Samuel Whiting Jr.

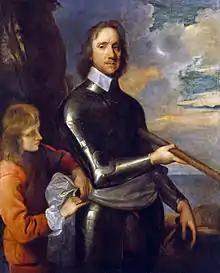
In 1650, Rev. Samuel Whiting Snr.'s distant relative Oliver Cromwell (pictured) asked Whiting to go to Ireland to convert the Catholics to Puritanism

The Reverend Samuel Whiting Jr. (1633–1713) was Billerica's first settled minister, serving in that role for 50 years. This longevity gave him a major role in shaping the town's early moral, religious, and civic life.